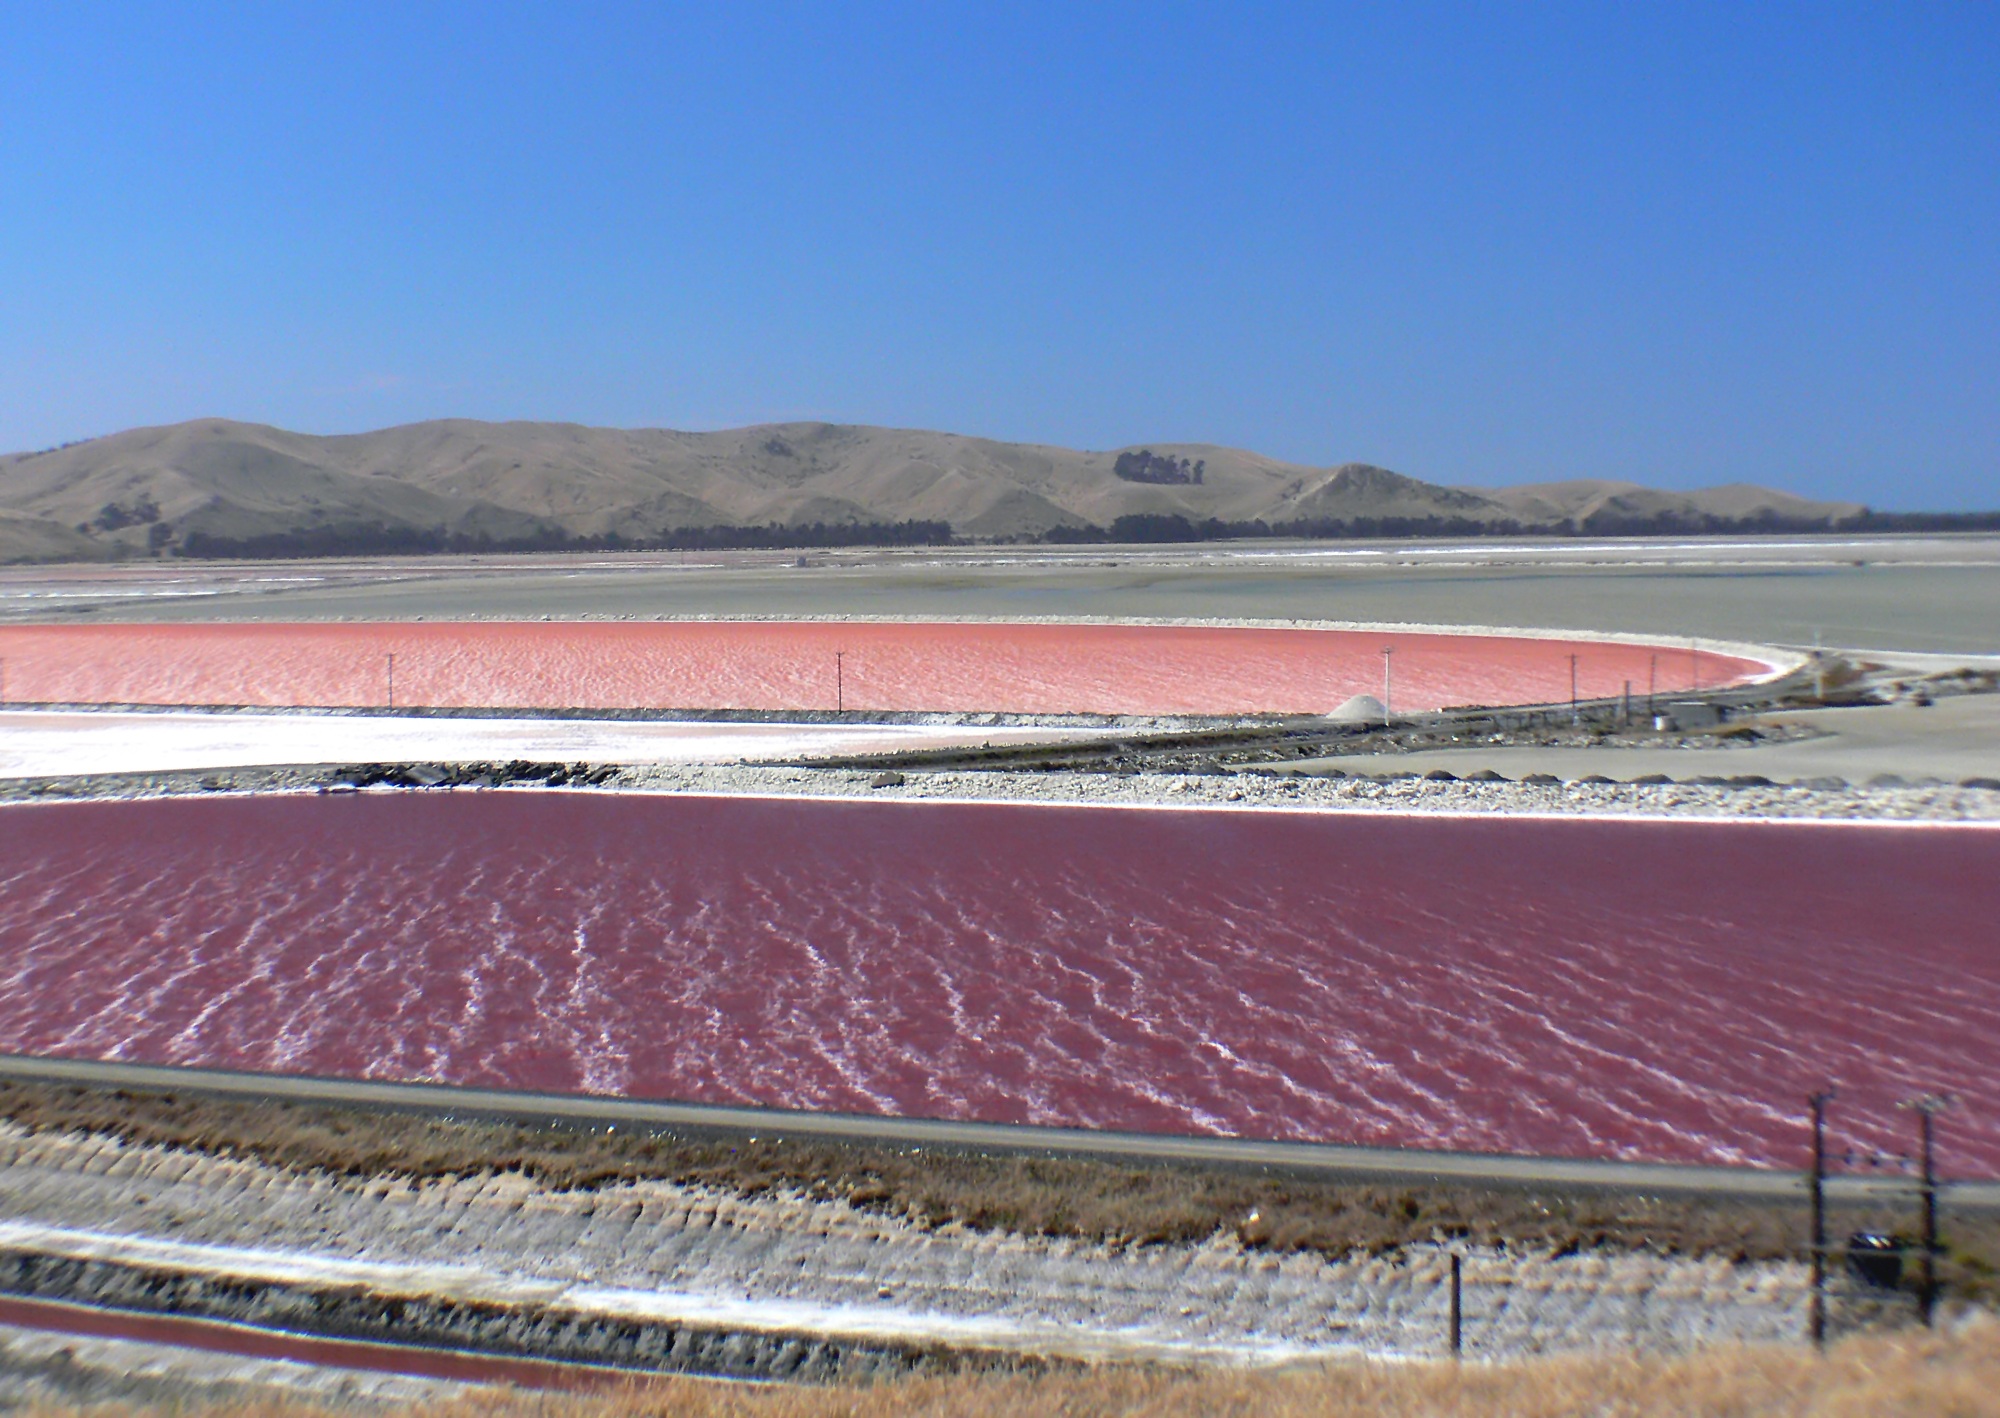
structure, reservoir, stadium, newzealand, calcium, race track, calciumsulphate, saltworks, solarsalt, redsea, seasalt, malbrough, grassmeresaltworks, magnesium, dominionsalt, saltharvesting, crystallisationponds, iodisedsalt, sodiumchloride, commonsalt, sport venue